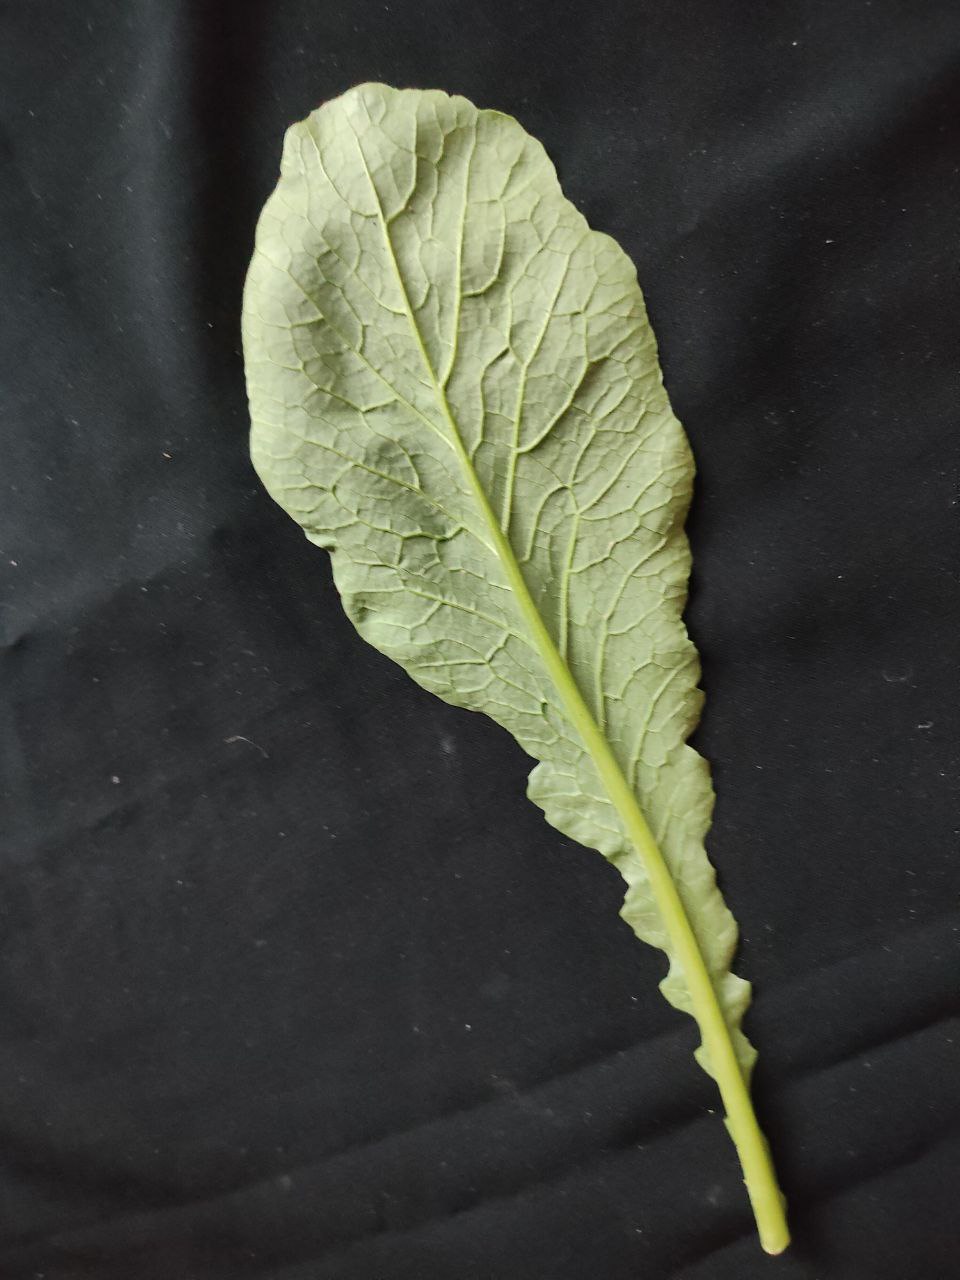
Label: Fresh leaf